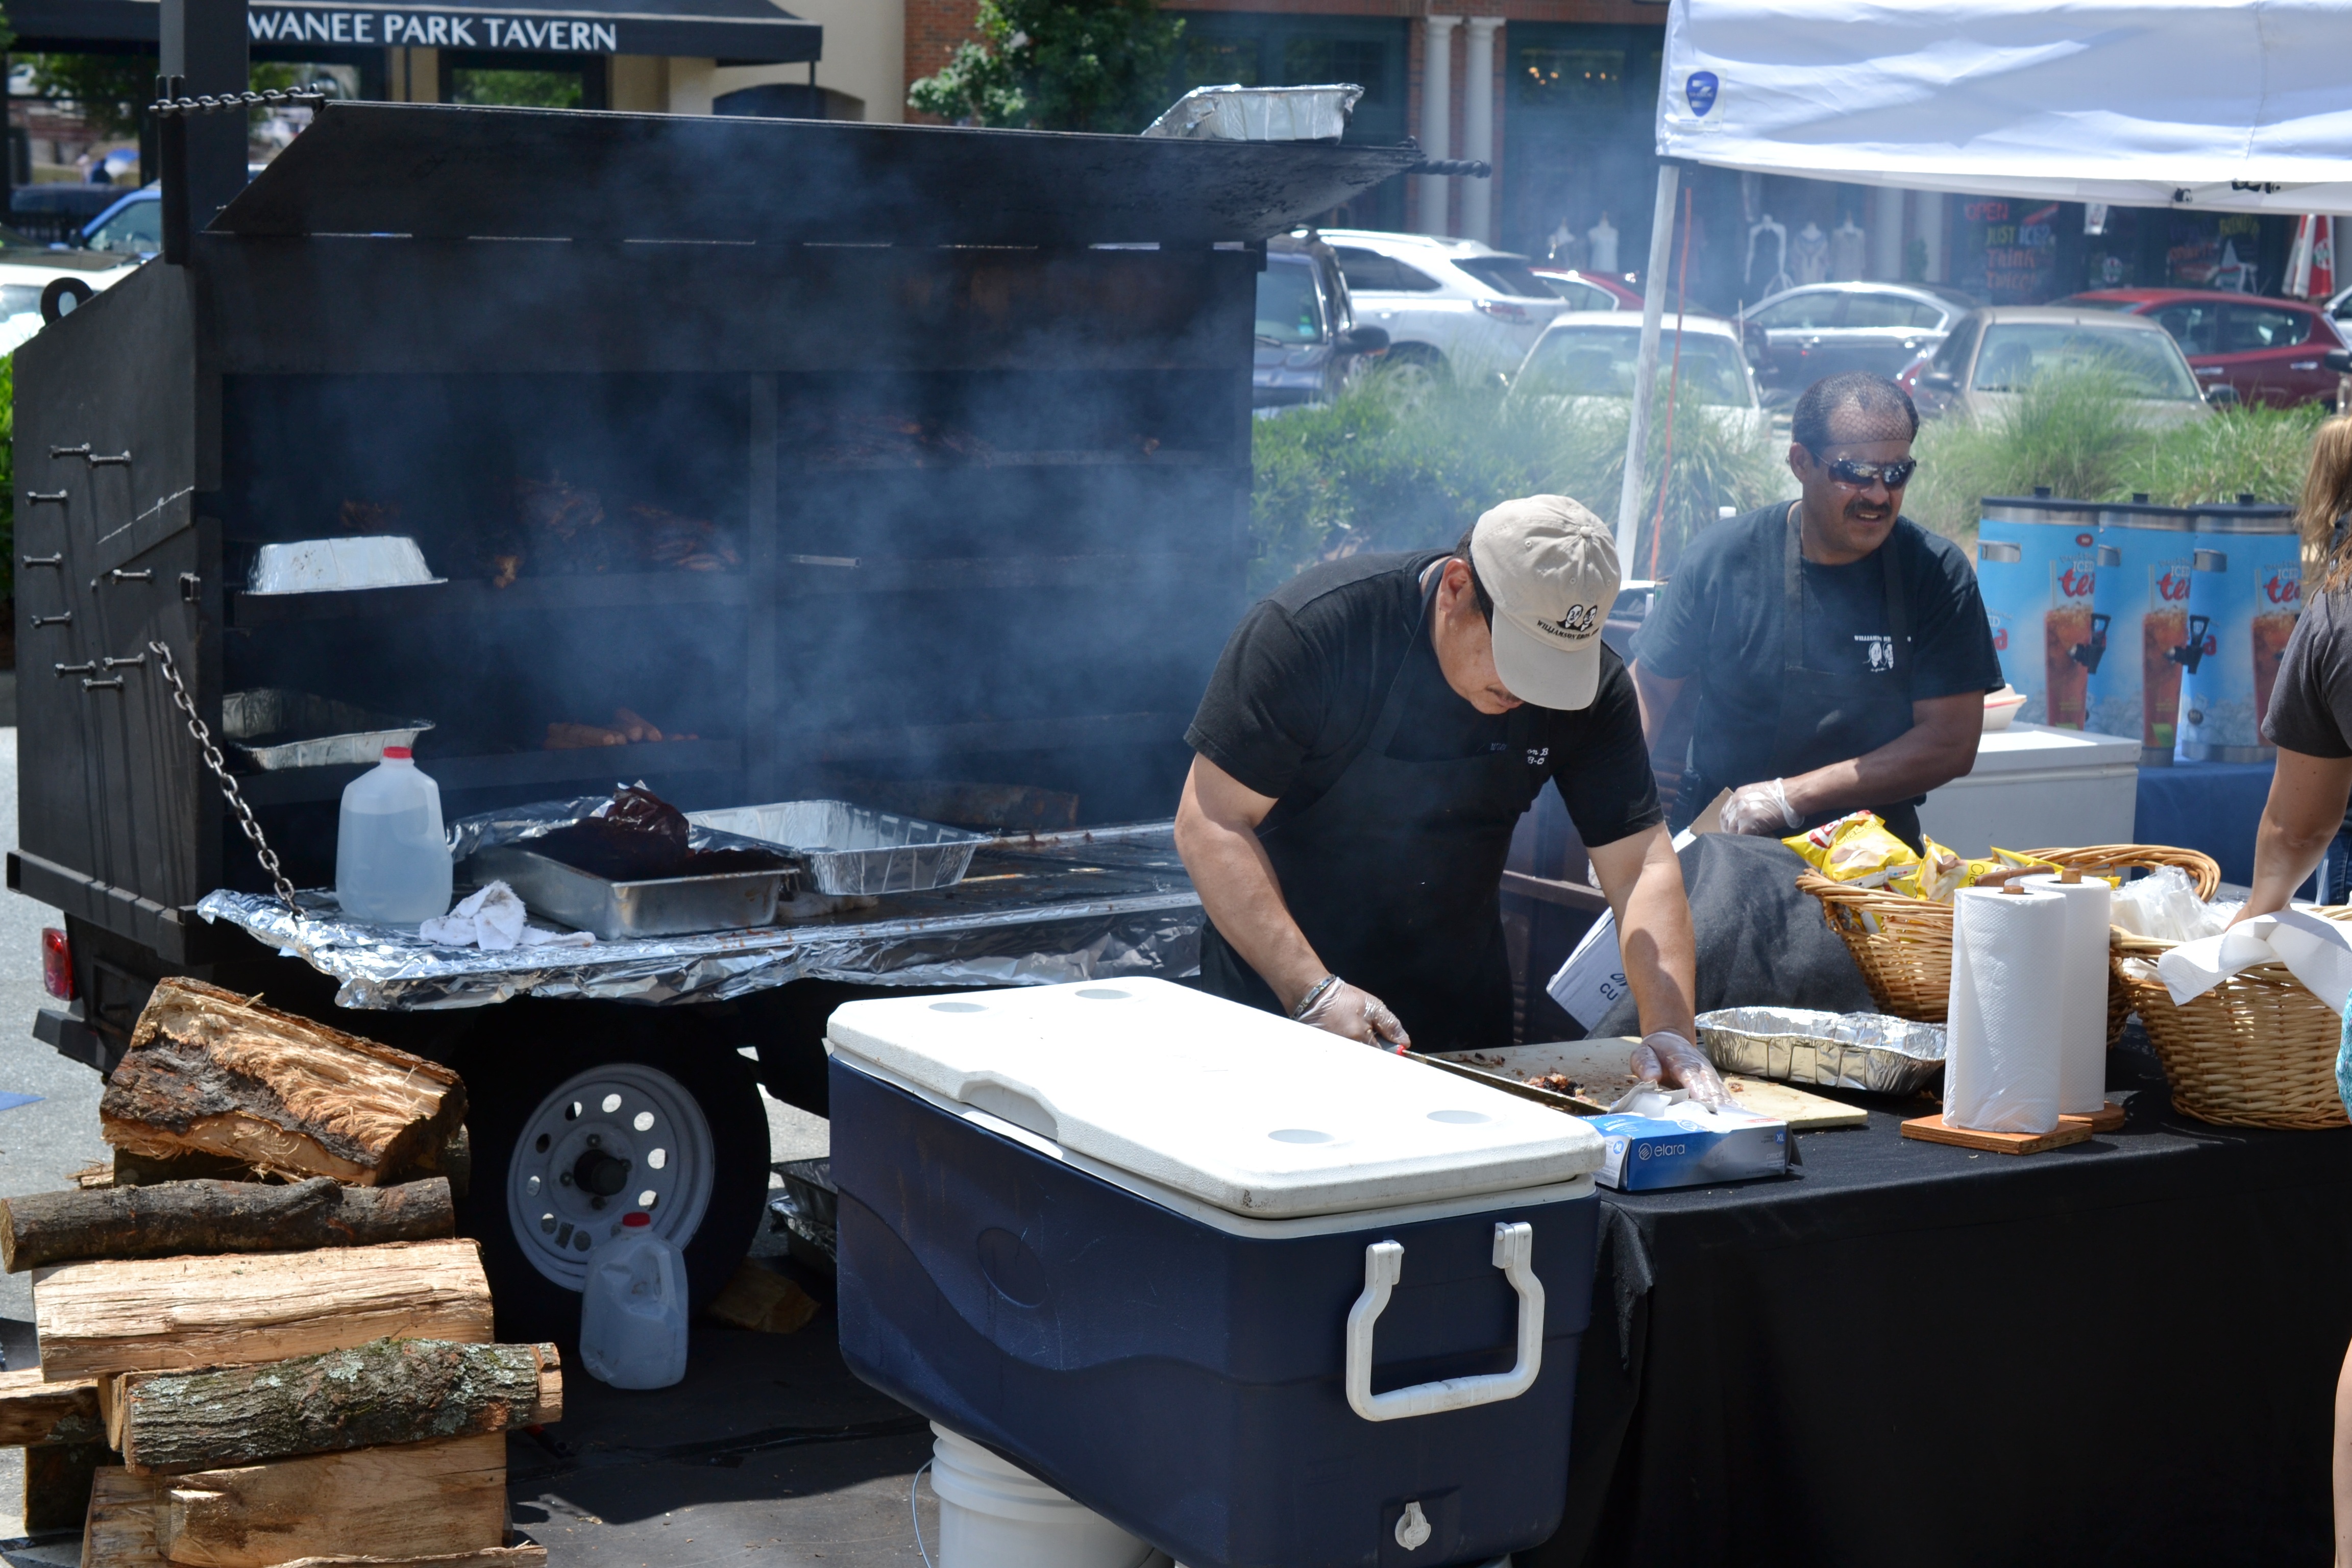
outdoor, wood, smoke, summer, roast, meal, food, vendor, cooking, bbq, barbeque, meat, lunch, barbecue, pork, cook, grill, sense, cookout